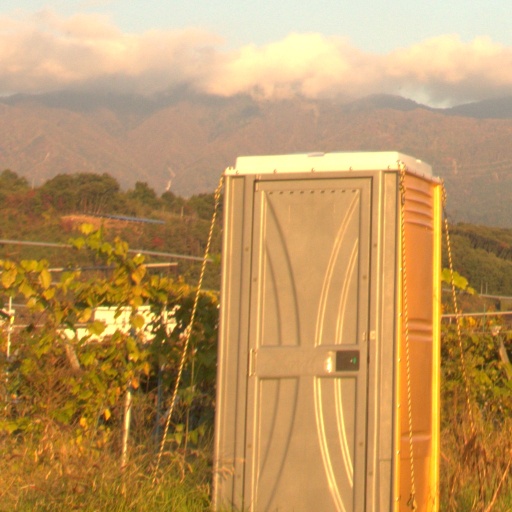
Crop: grape